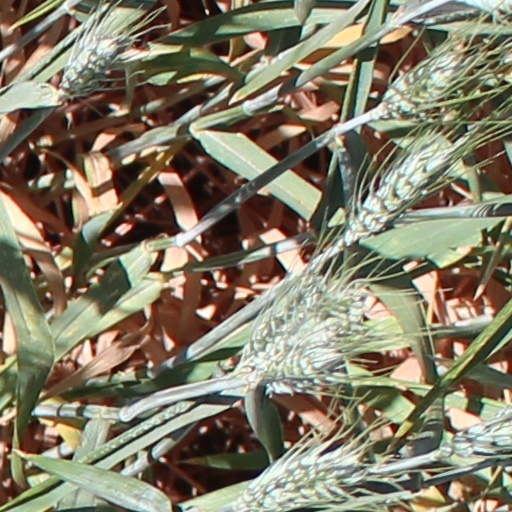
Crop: wheat